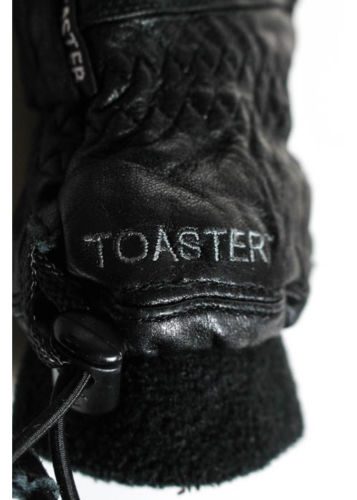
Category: toaster